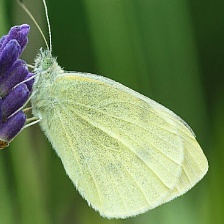
Species: CABBAGE WHITE
Butterfly family (ImageNet category): cabbage_butterfly